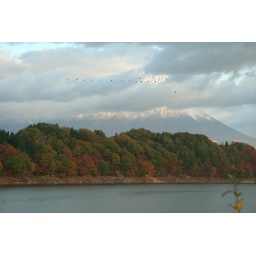
birds flying over river